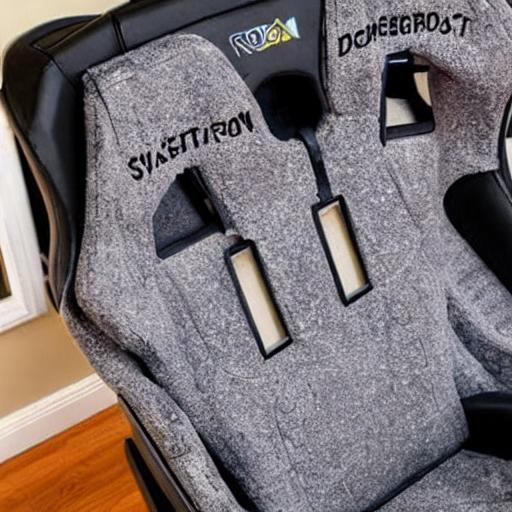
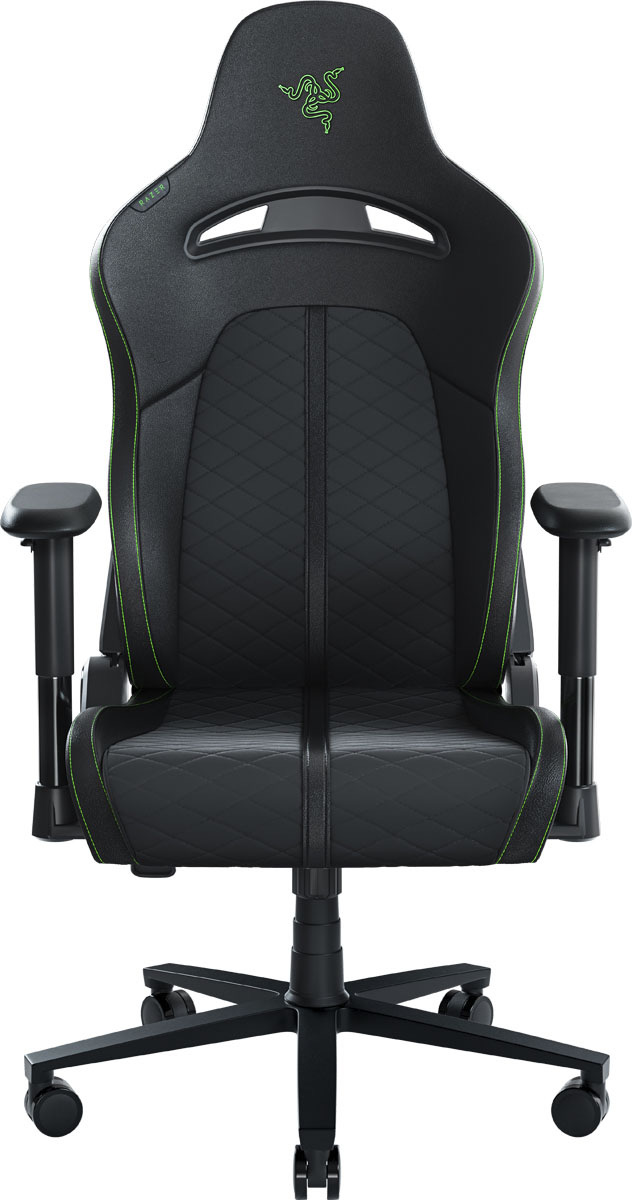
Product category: items_chair
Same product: no